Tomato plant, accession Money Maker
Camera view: tilt-top (135 deg); turntable rotation: 180 degrees
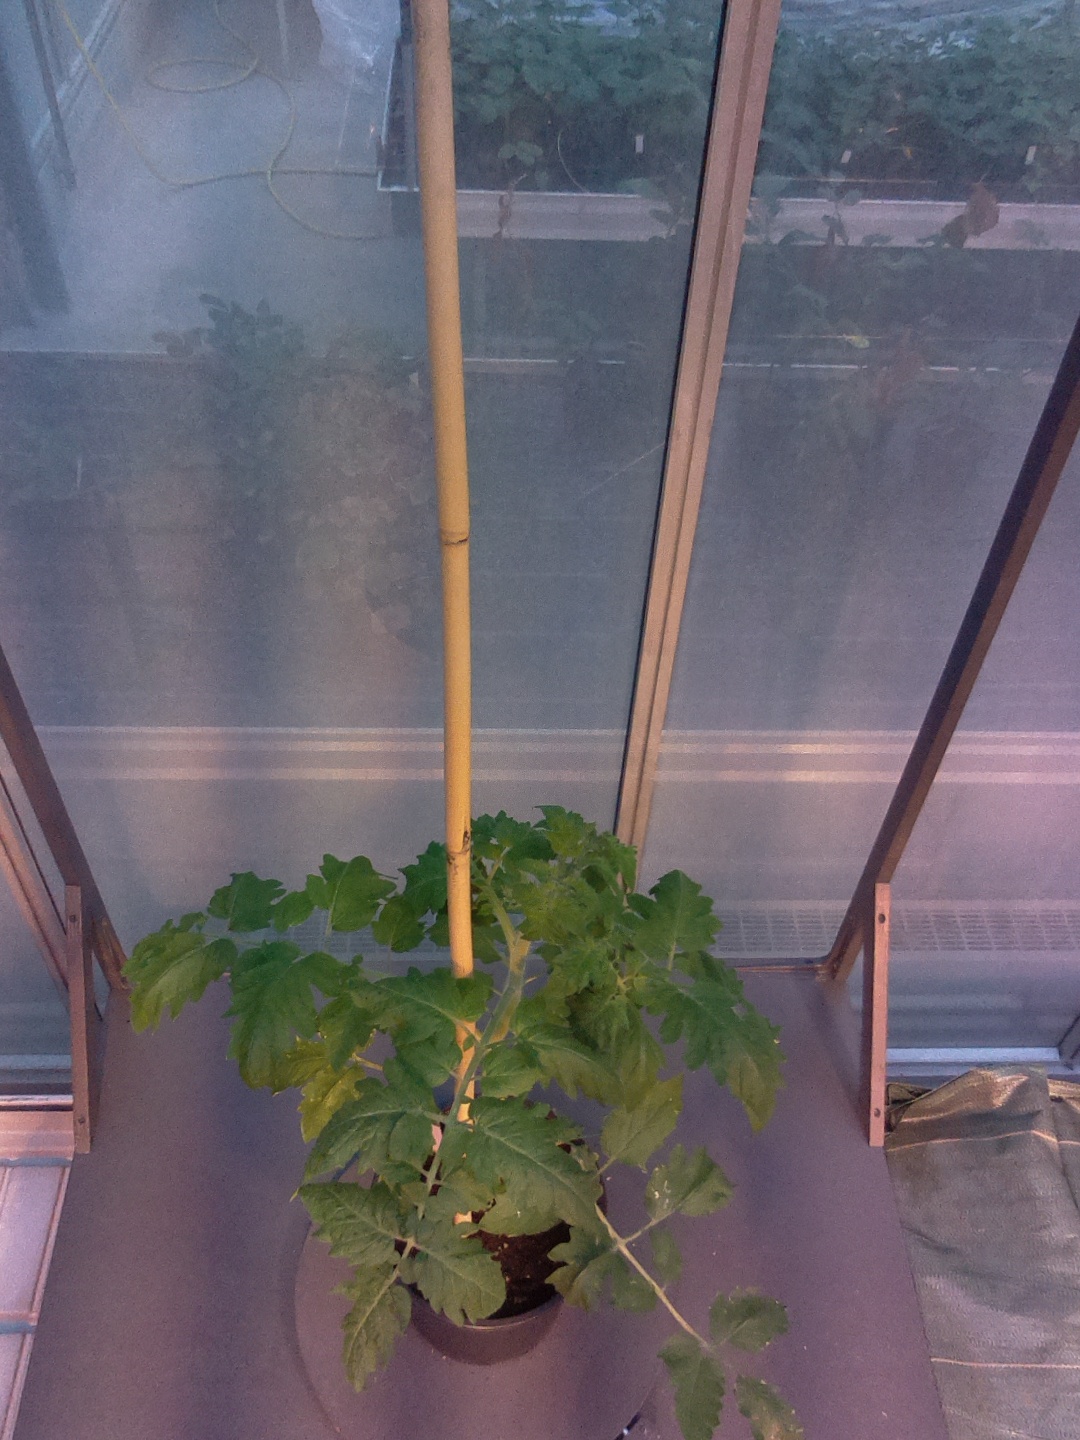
BBCH growth stage 53: 3 inflorescences visible